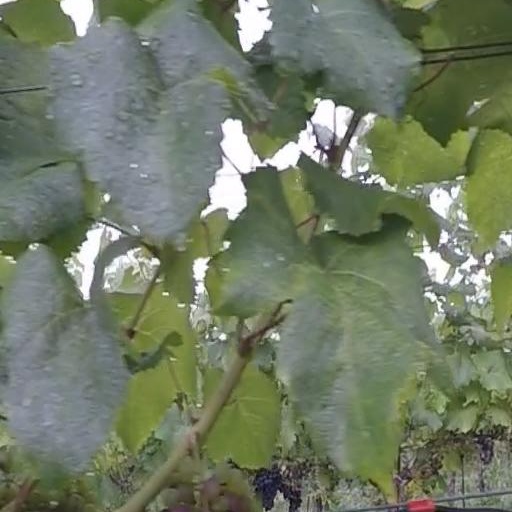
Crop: grape